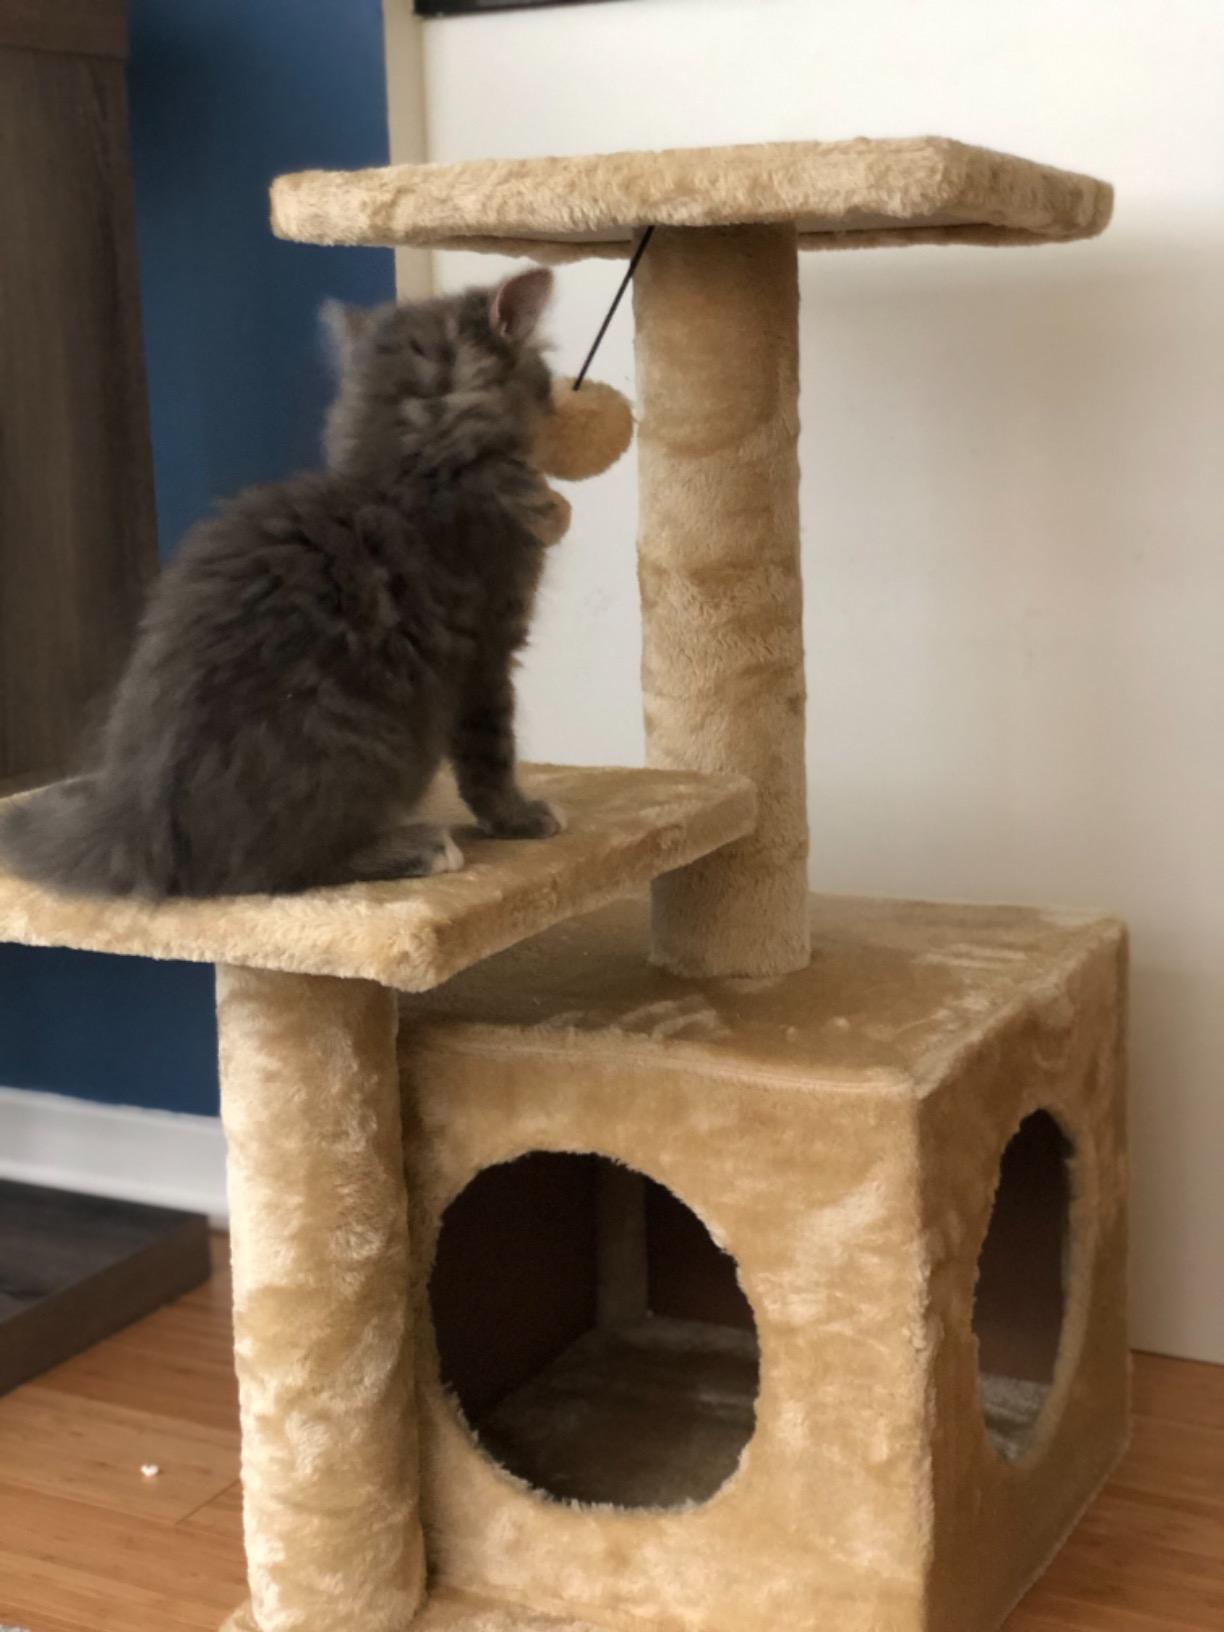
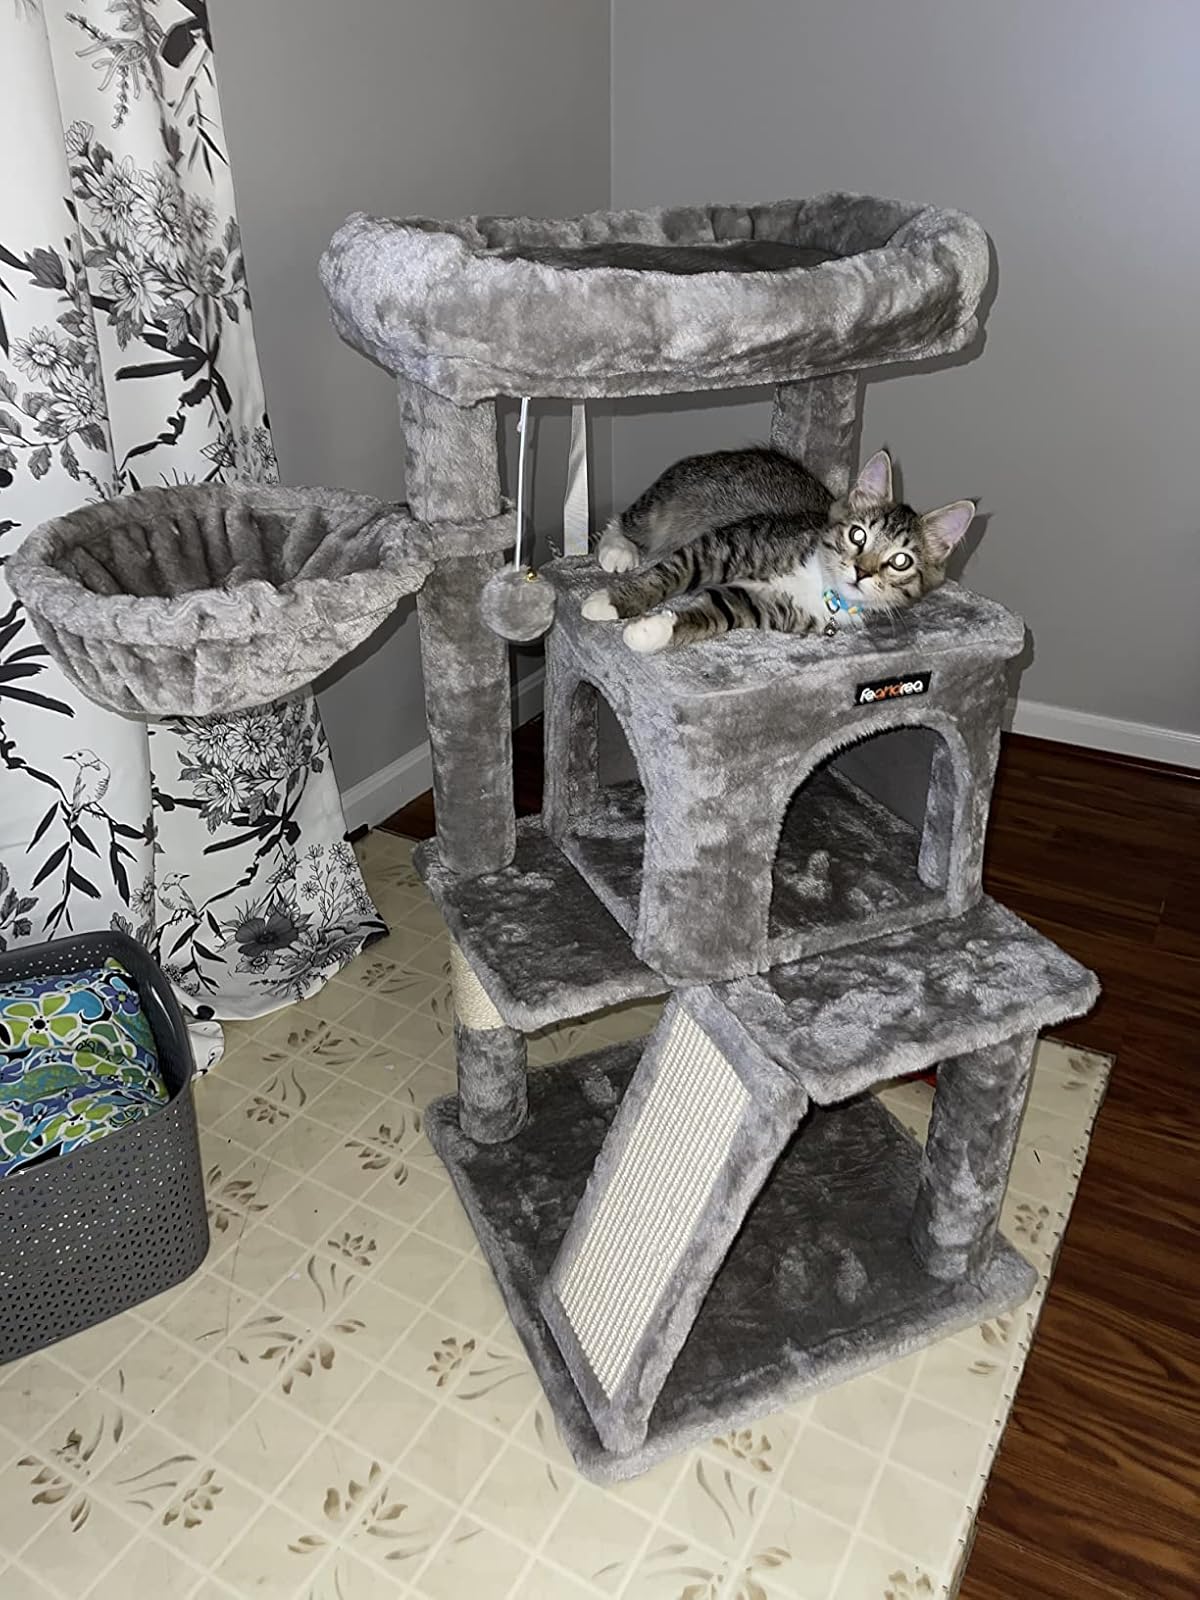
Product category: items_cat tree
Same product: no